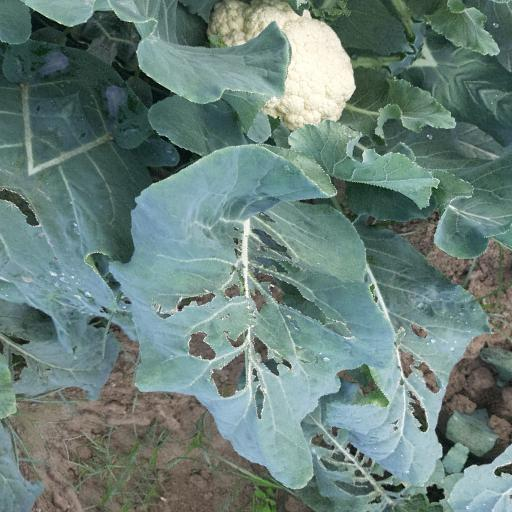
Label: Black Rot